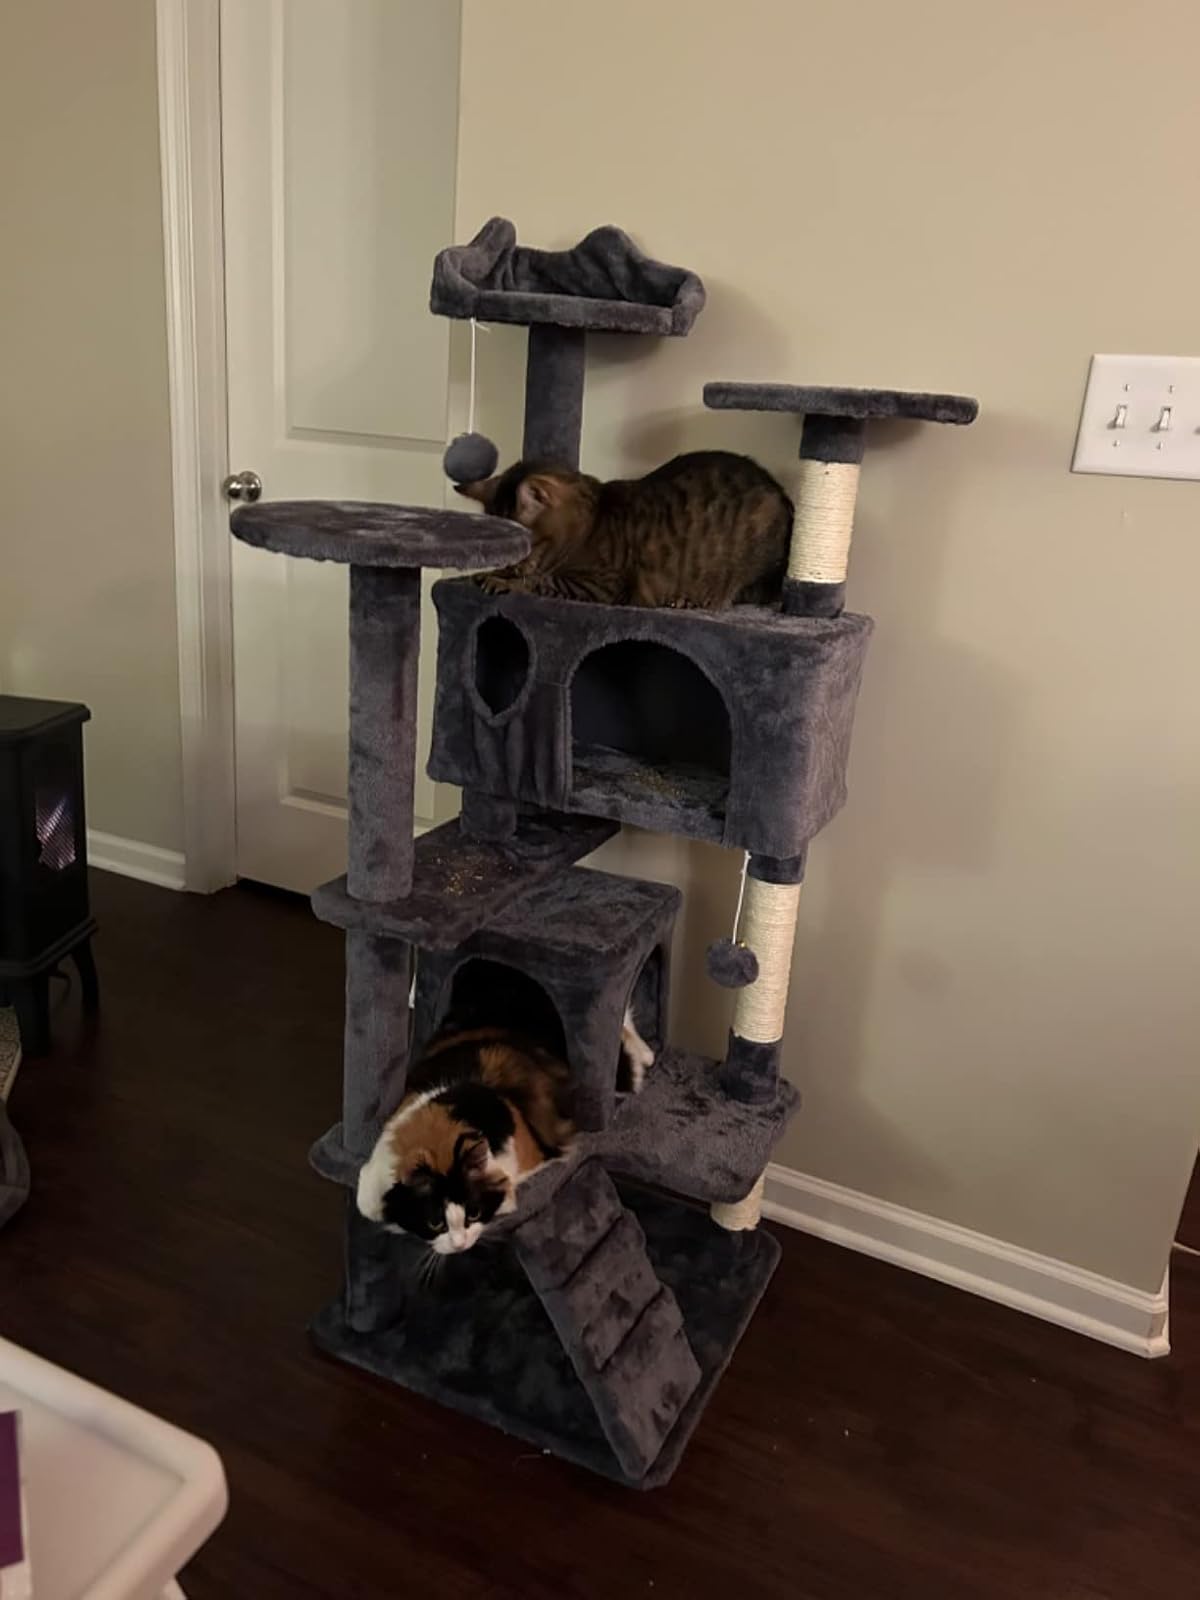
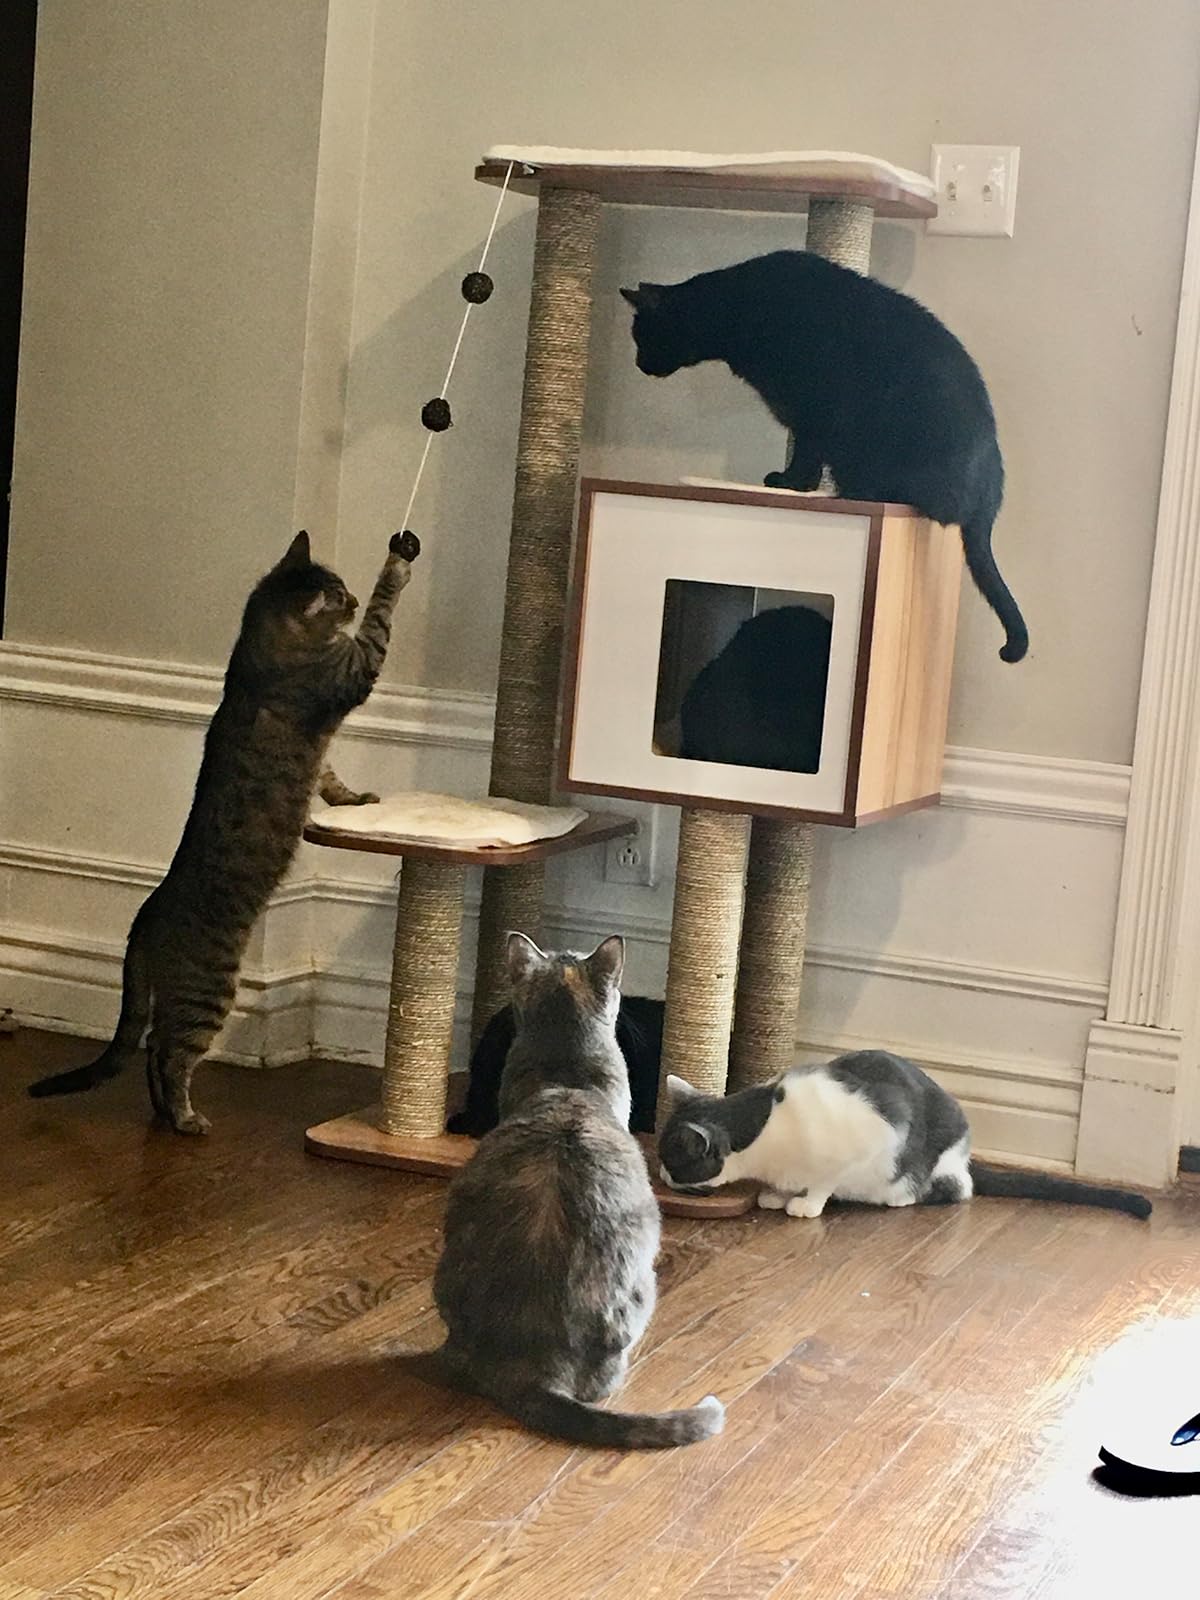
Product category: items_cat tree
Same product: no